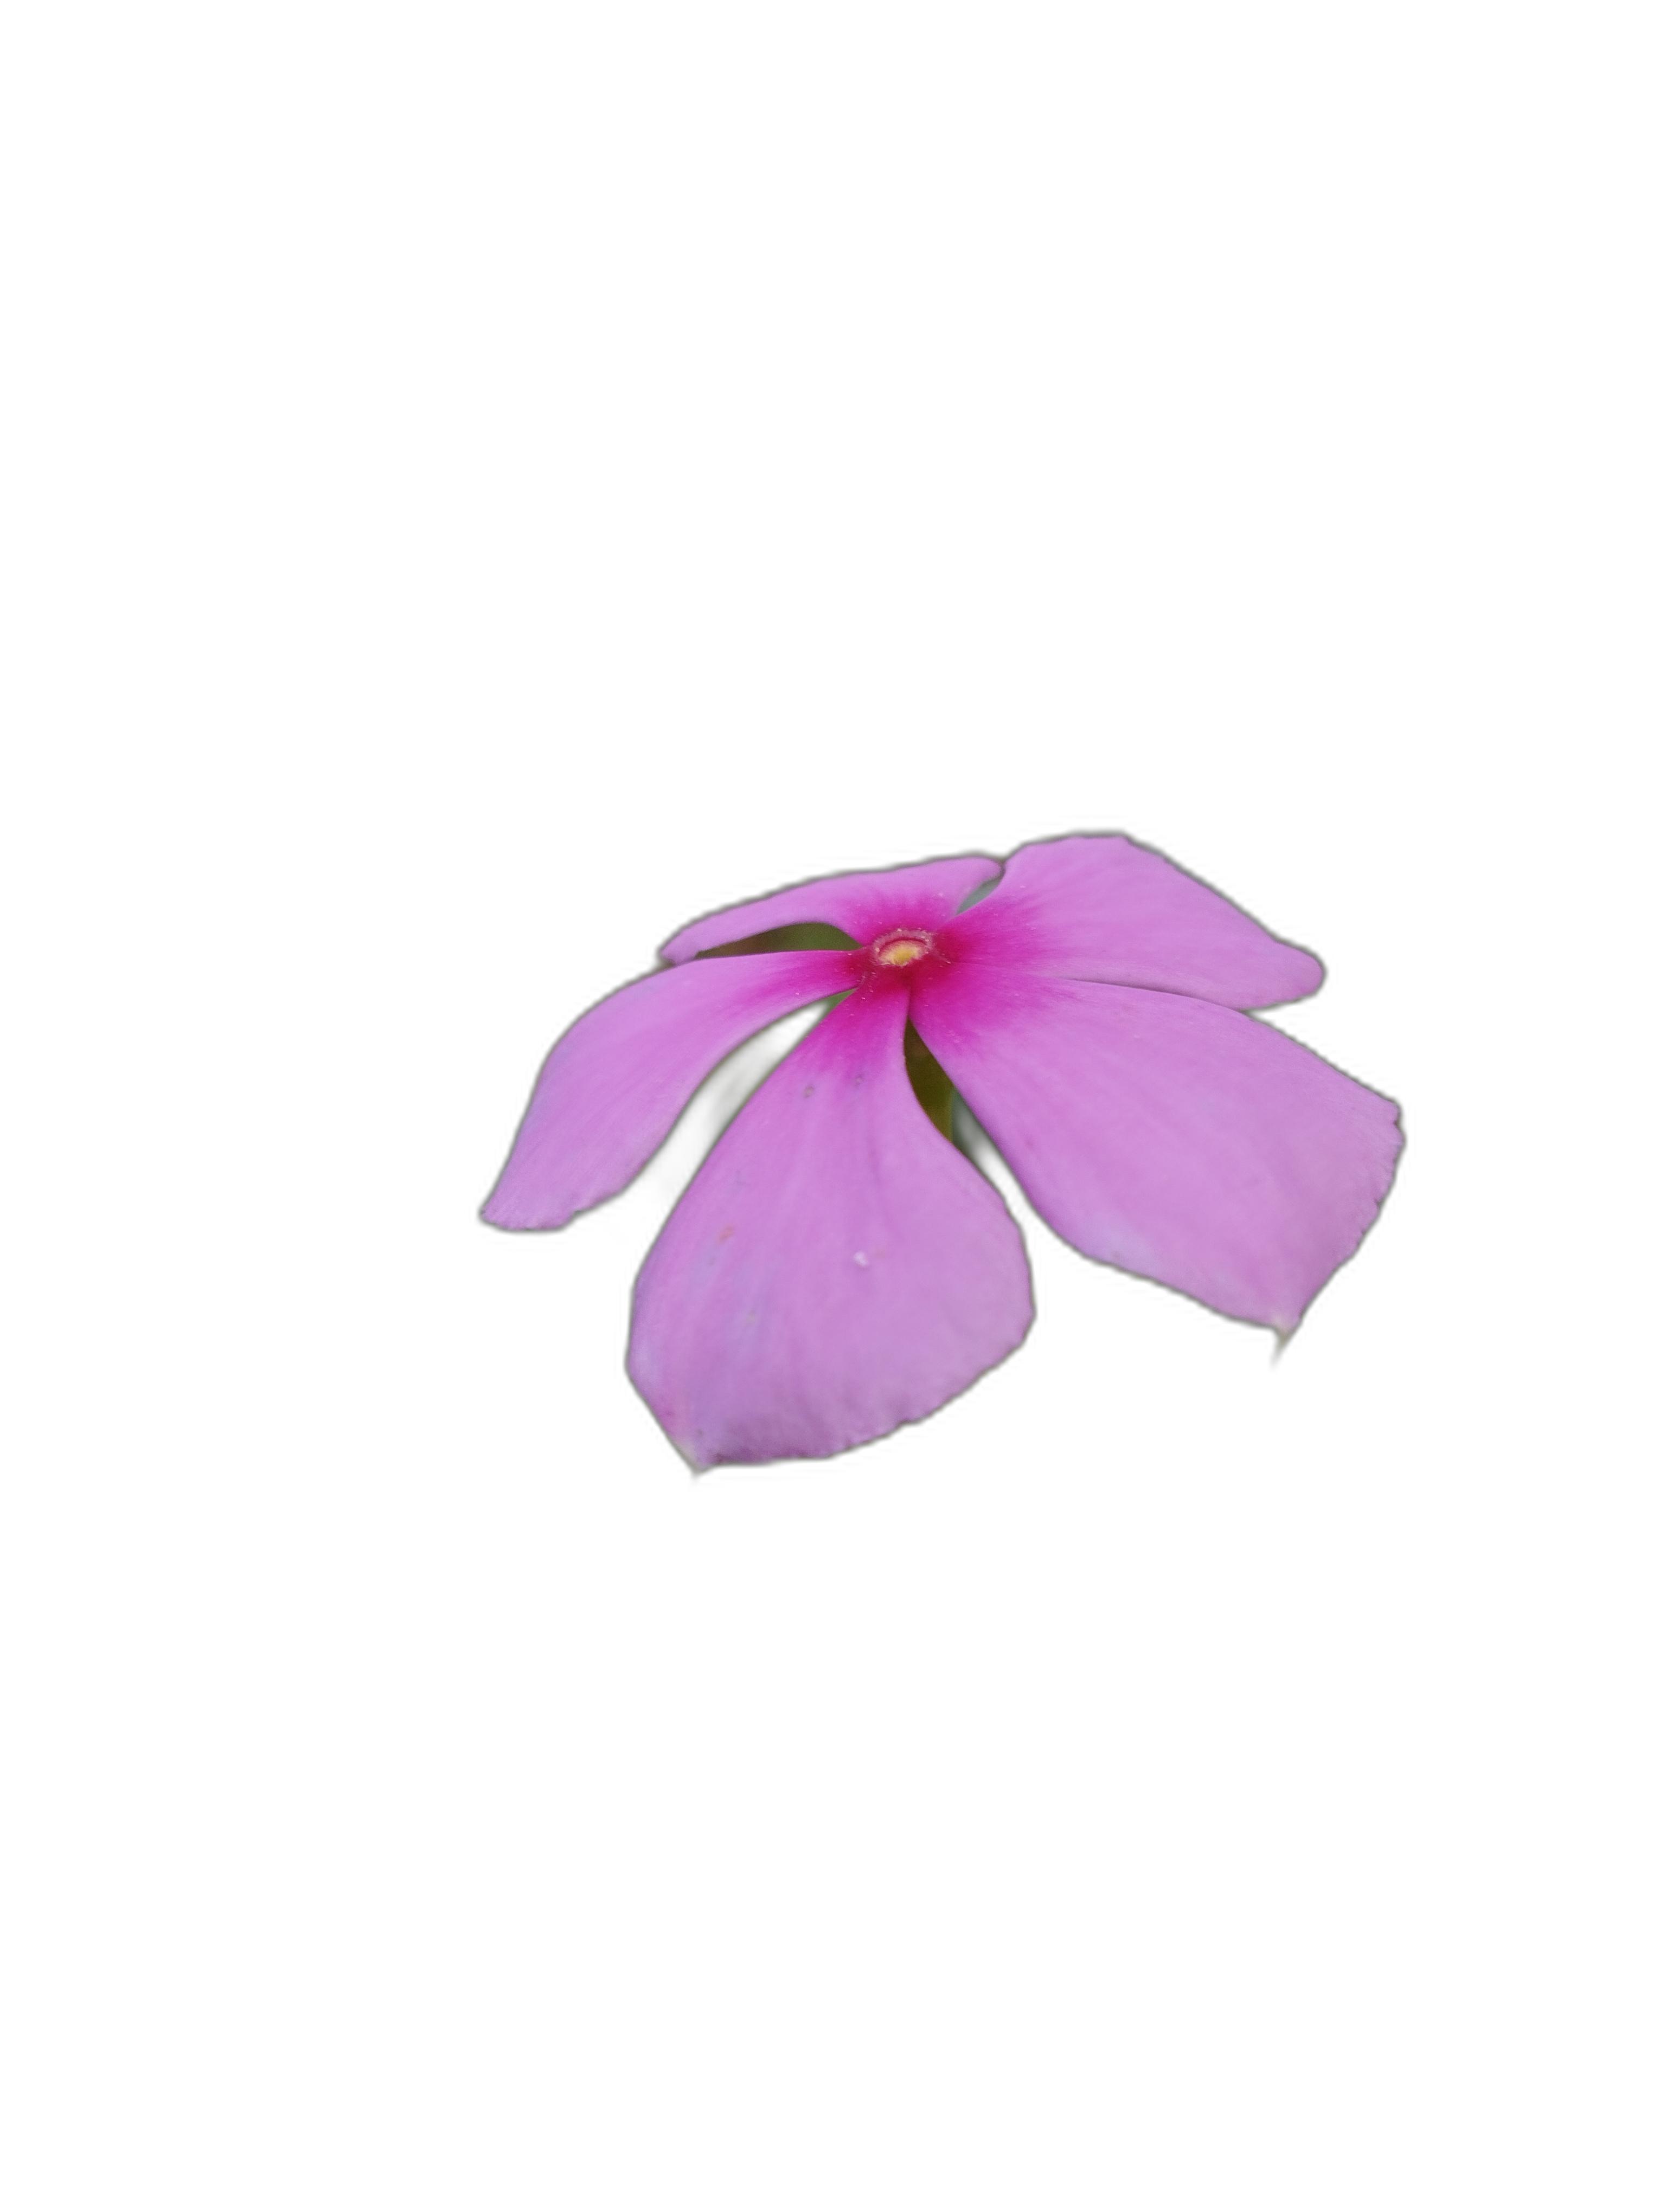
Label: Madagascar periwinkle